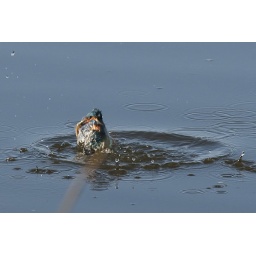
KF just emerging from the water you can see the fish in its bill